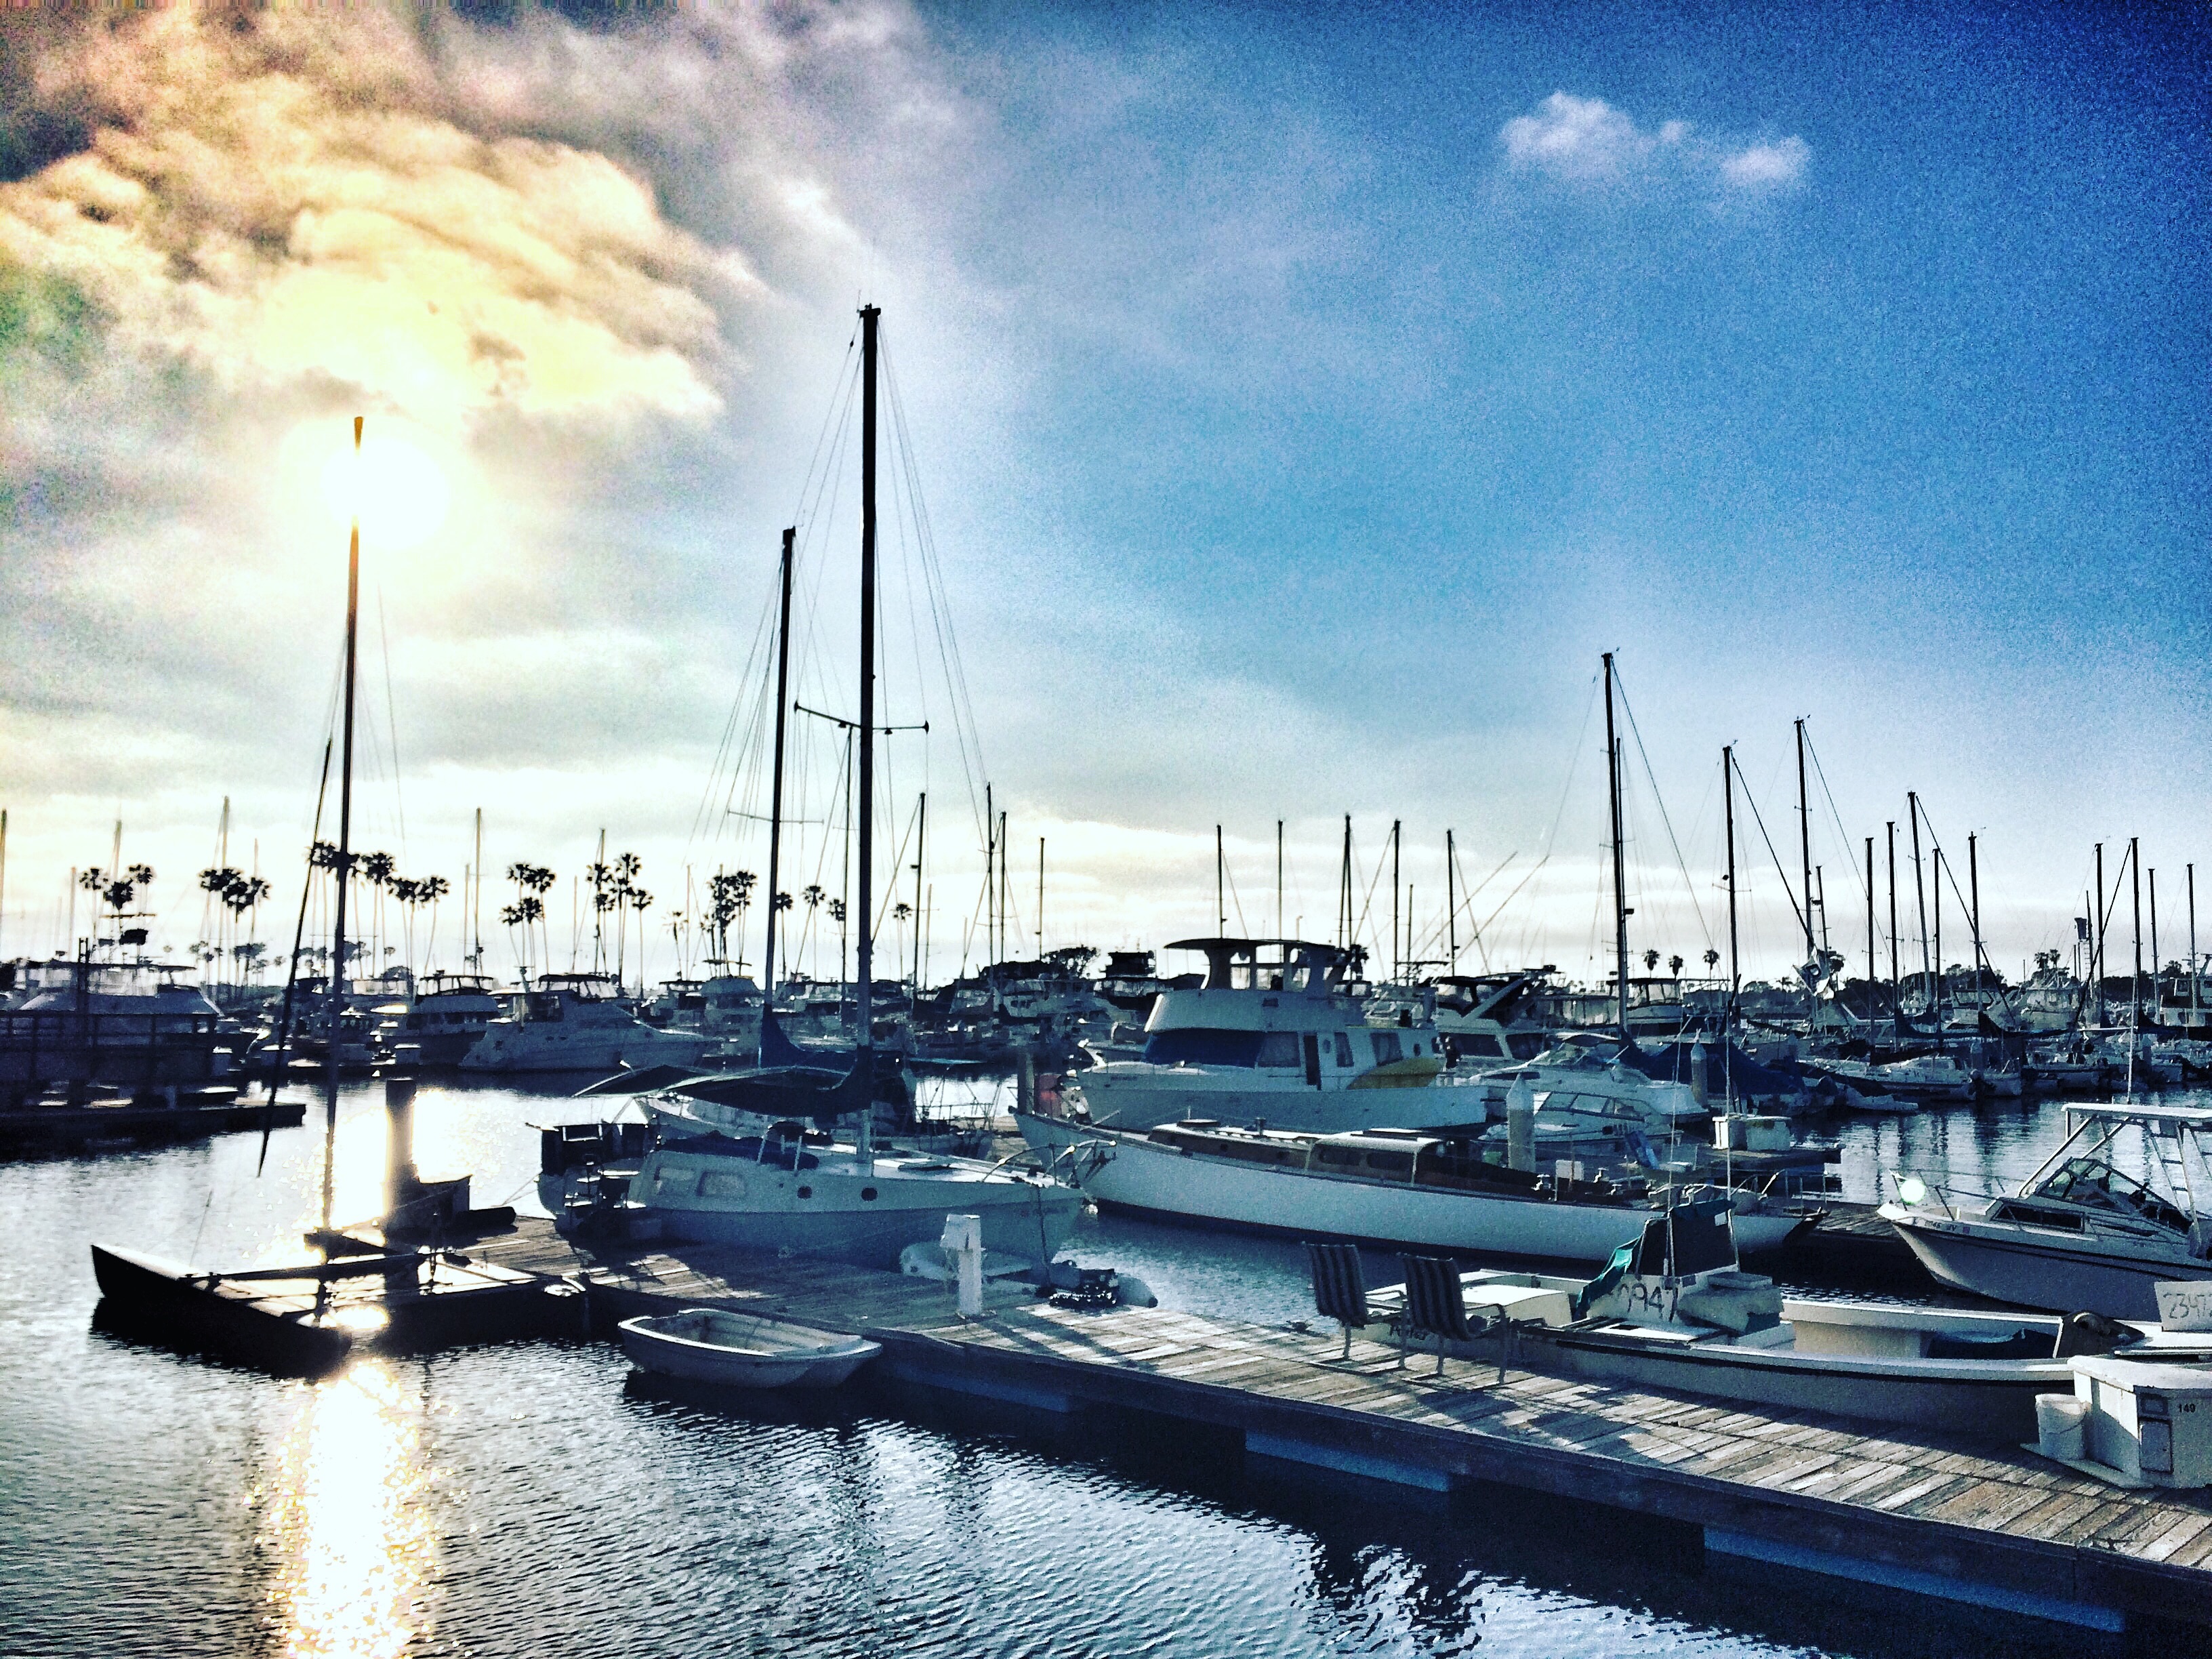
sea, dock, boat, cityscape, reflection, vehicle, mast, harbor, marina, port